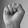
ASL letter: S